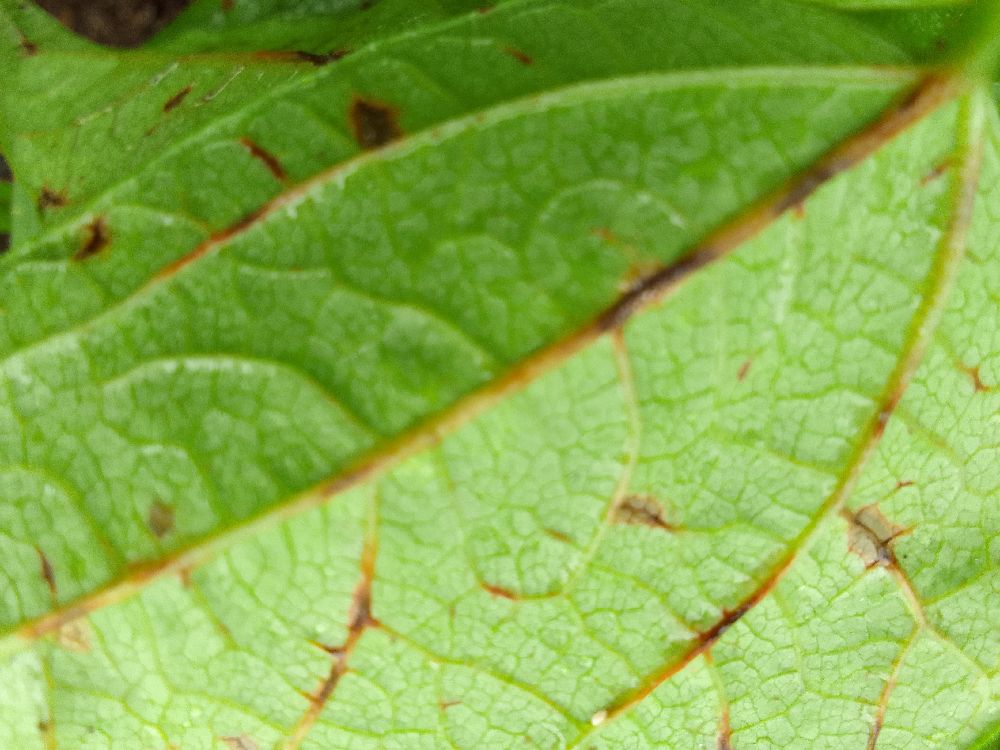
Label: anthracnose